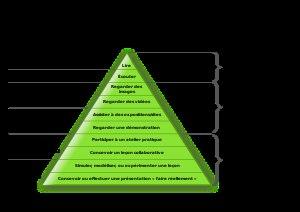
Le cône de l'apprentissage, également connu sous le nom de triangle de l'apprentissage, cône de l'expérience ou cône de Dale, est un schéma, sous forme de pyramide, hiérarchisant différentes méthodes d'apprentissage.
La formation-action est un processus éducatif où le participant étudie ses propres actions ou expériences sous le questionnement itératif d'un accompagnateur professionnel ou tuteur afin d'en améliorer la performance. Il est proche de l’apprentissage par l’action et de l’enseignement par l’exemple.